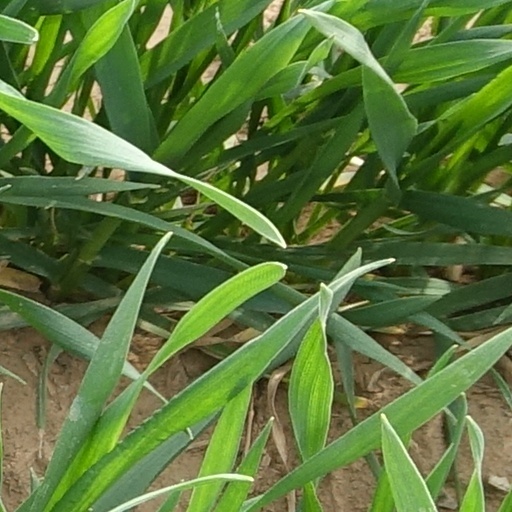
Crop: wheat